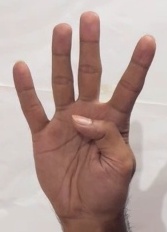
ASL sign: 4